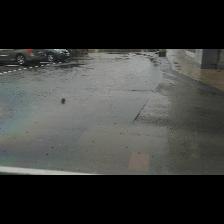
Label: NonHuman